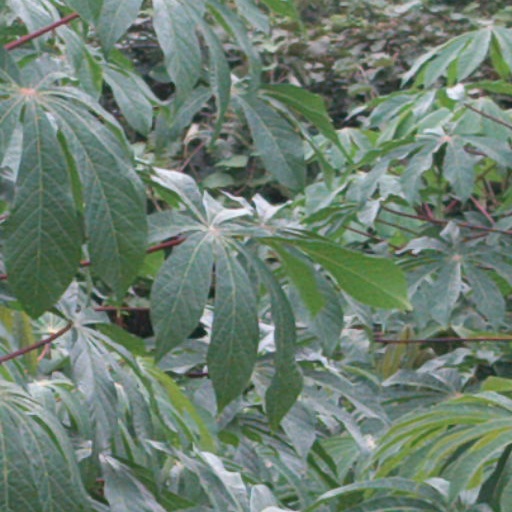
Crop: cassava